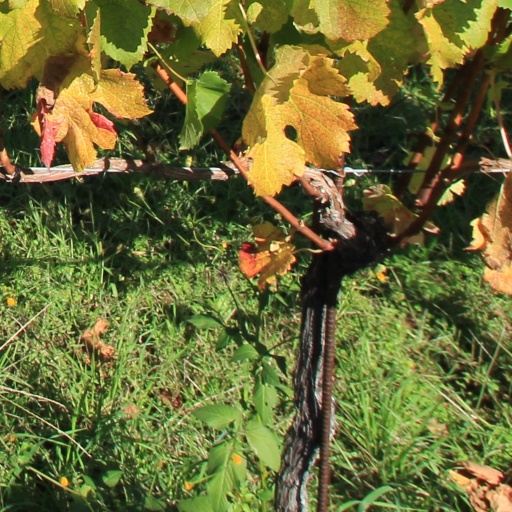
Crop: grape